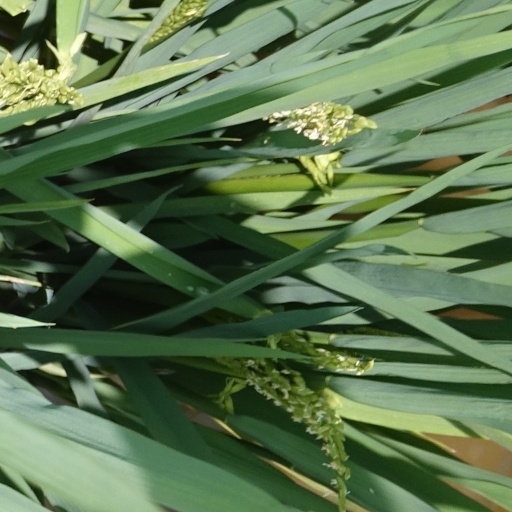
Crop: rice